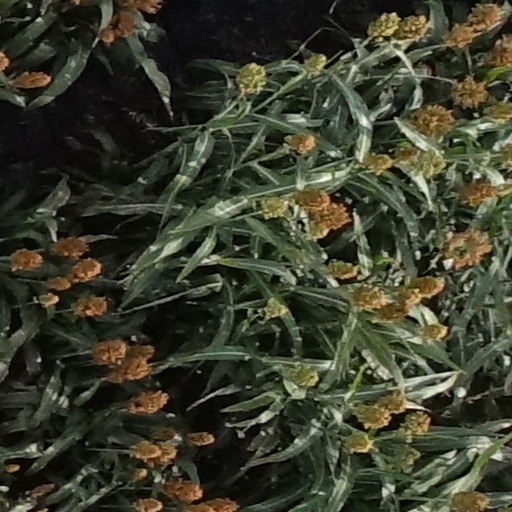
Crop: sorghum